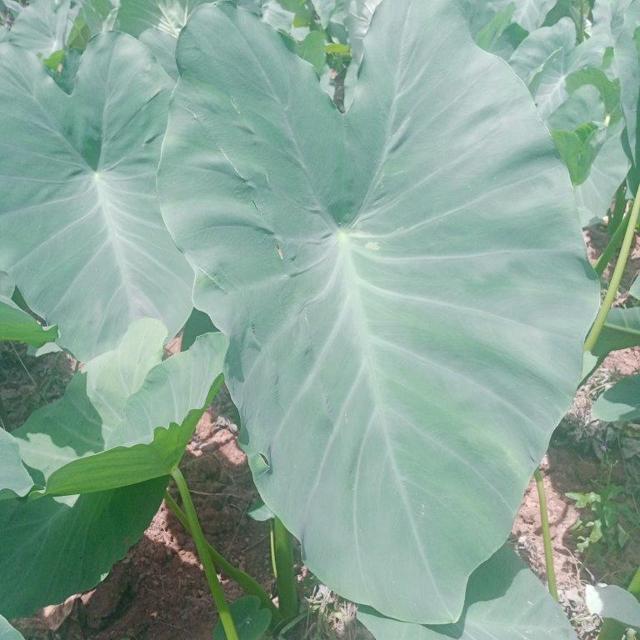
Label: Healthy